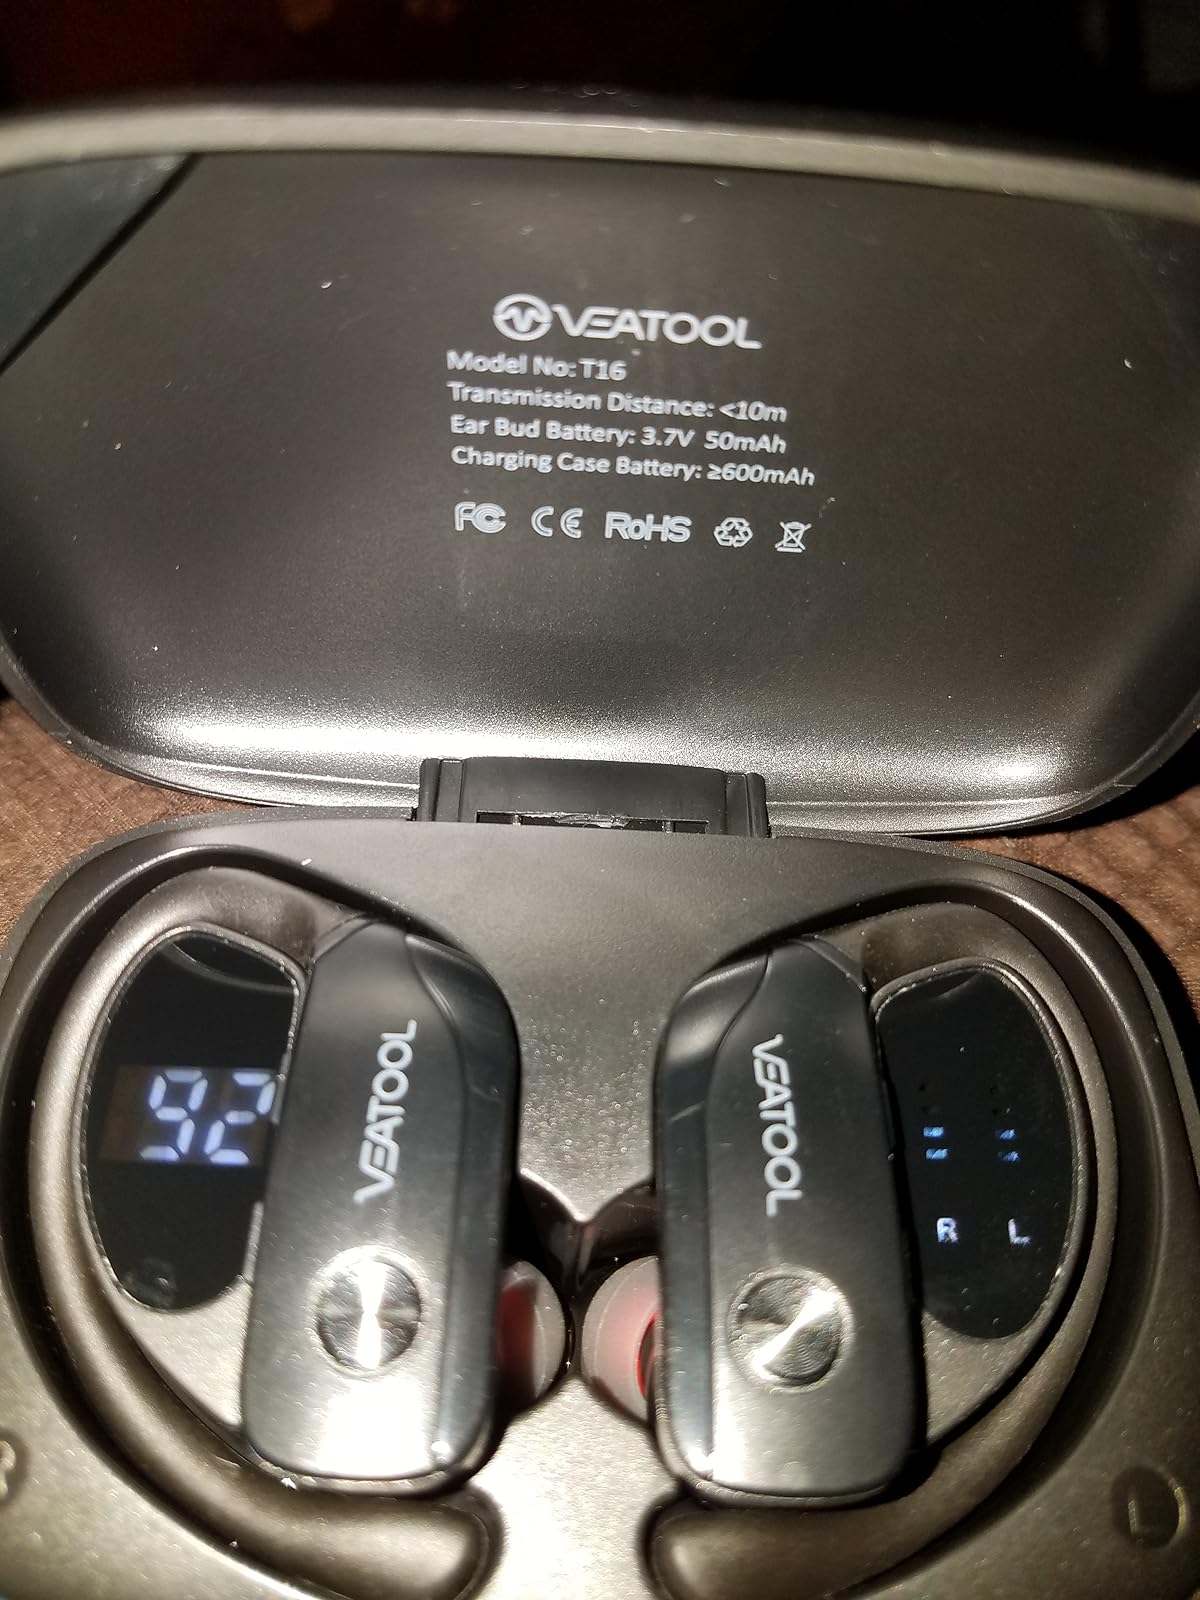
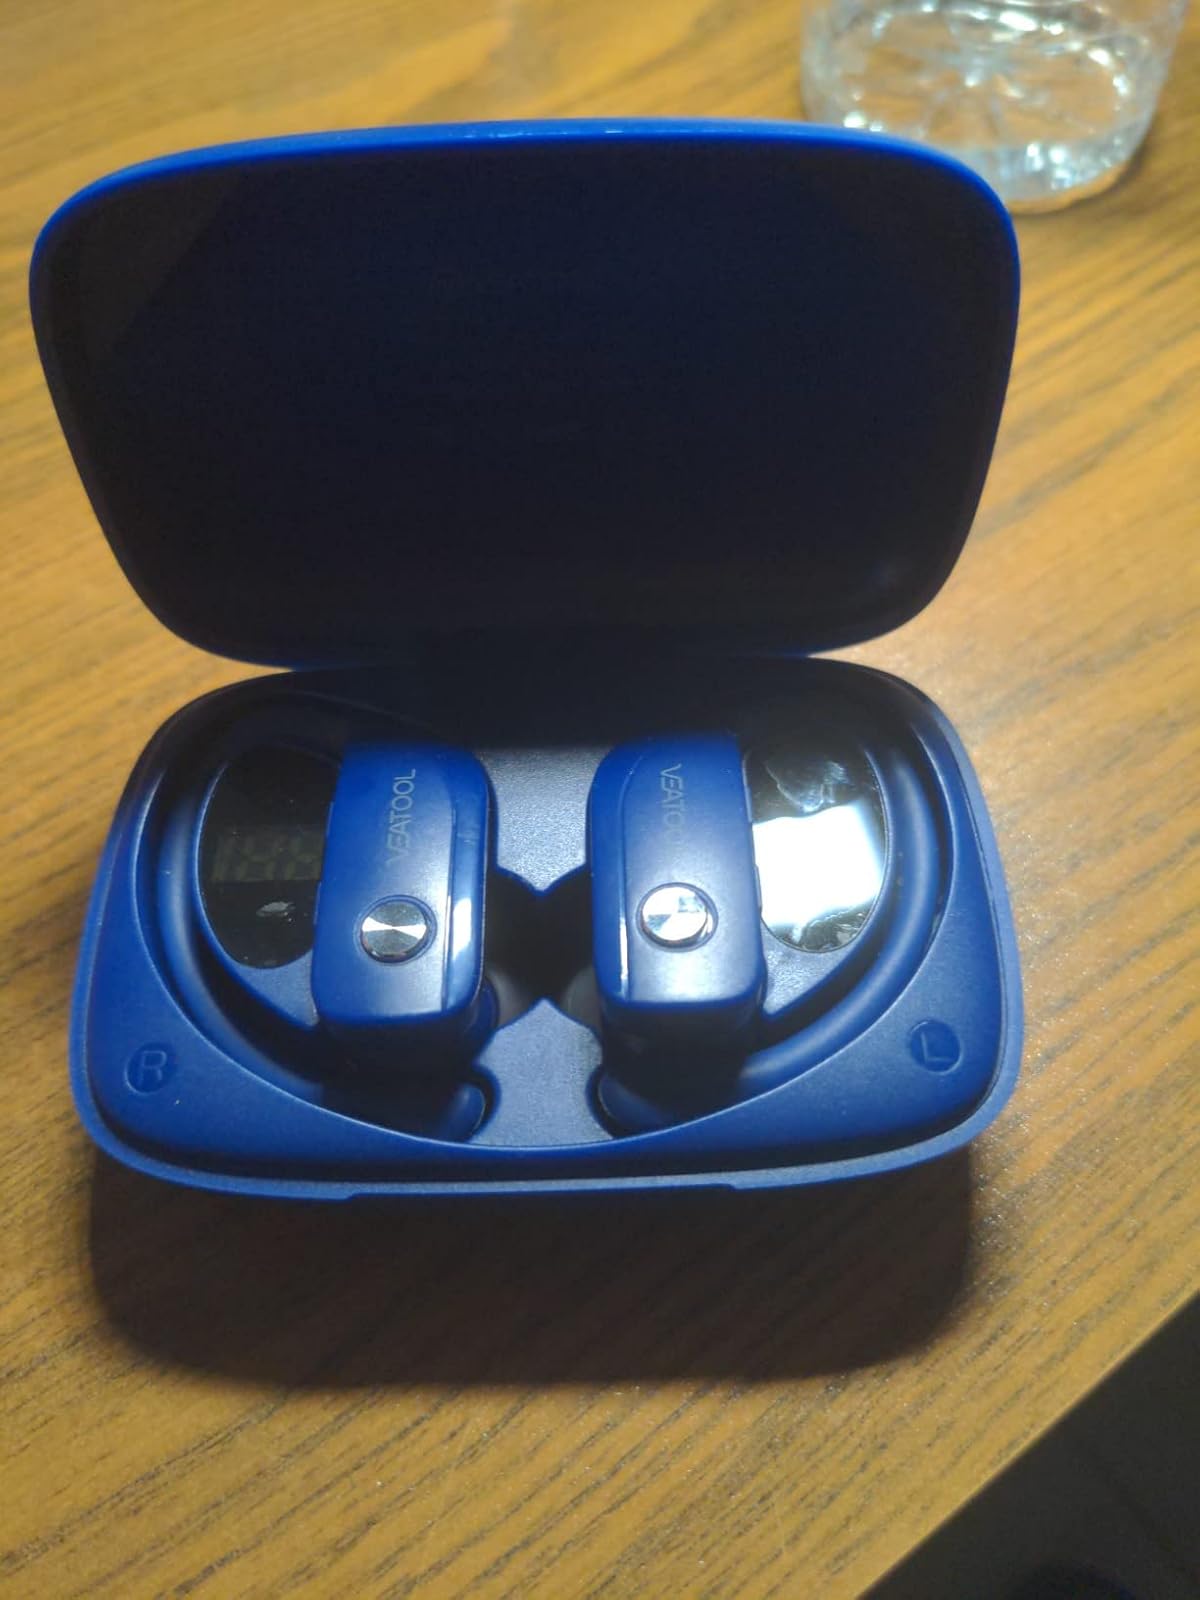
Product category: earbuds
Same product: no